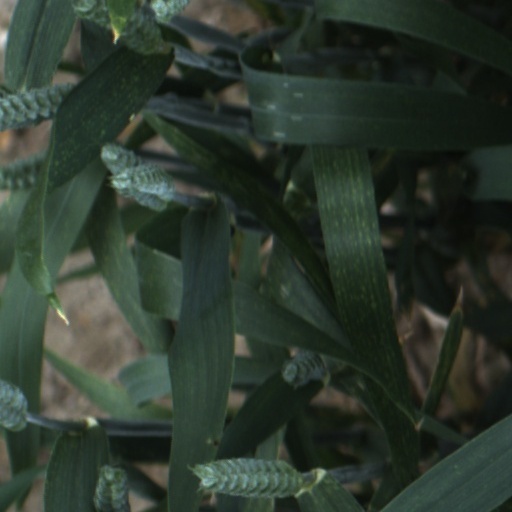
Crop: wheat